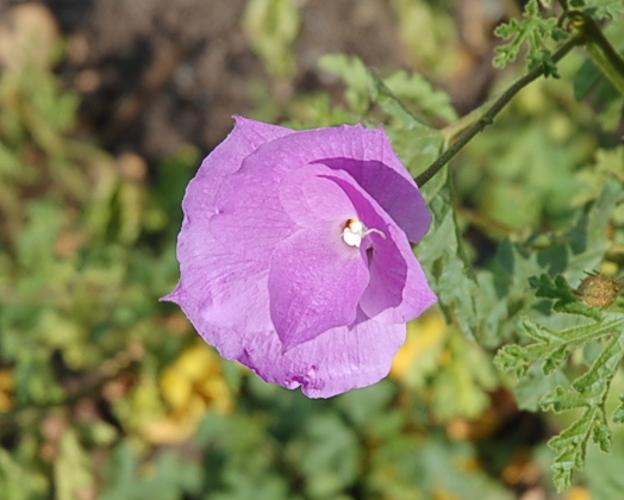
Label: pelargonium